Egon Hartmann

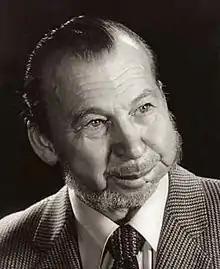
Egon Hartmann

Egon Hartmann (24 August 1919 – 6 December 2009) was a German architect and city planner who won prizes for his city planning concepts for both East and West Berlin.